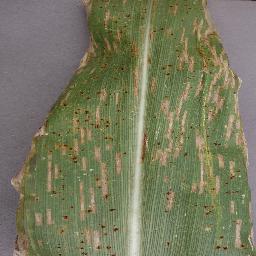
Label: Corn___Northern_Leaf_Blight